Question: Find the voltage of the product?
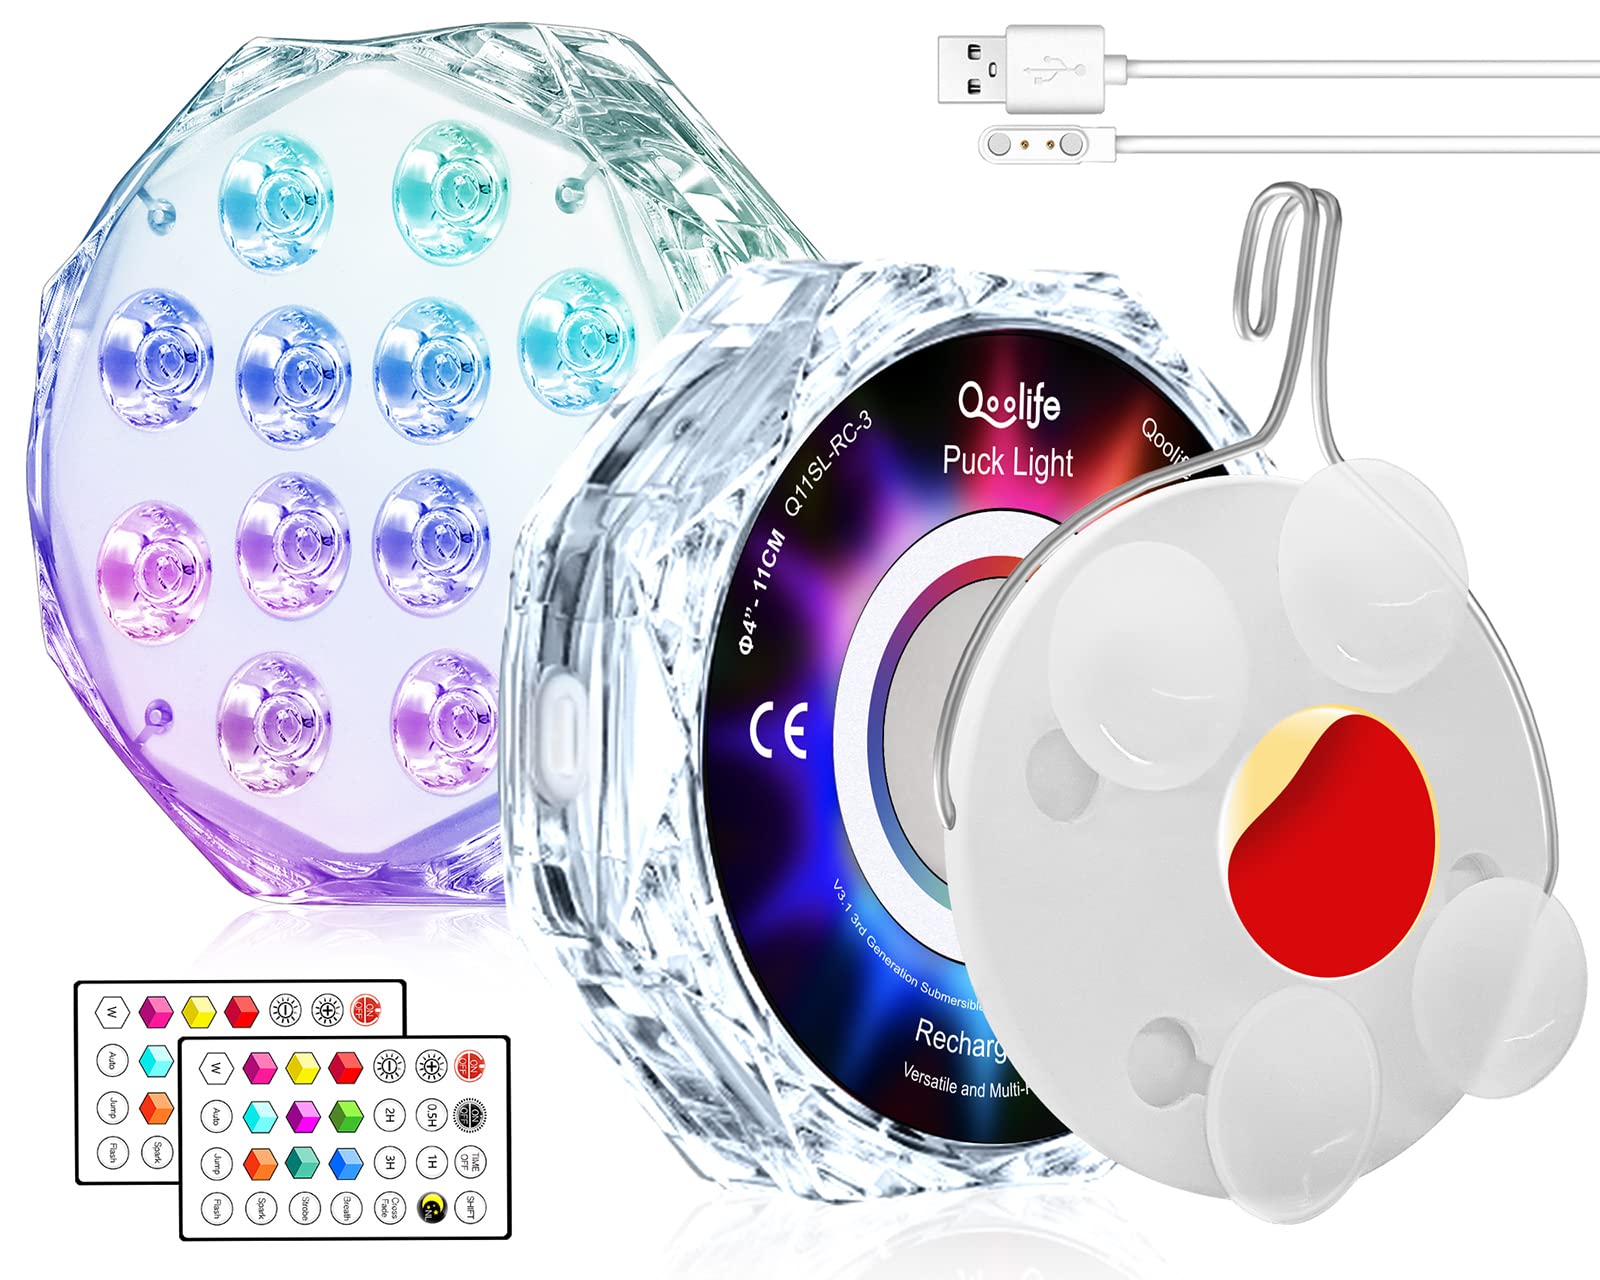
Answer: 3.0 volt